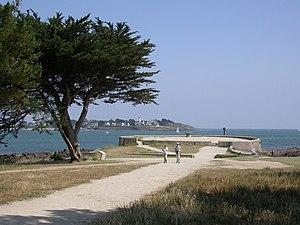
La pointe de Kerpenhir est une presqu'île, située sur la commune de Locmariaquer, qui, avec le phare de Port-Navalo, marque l'entrée du golfe du Morbihan.
Locmariaquer [lɔkmaʁjakɛʁ] est une commune française située dans le département du Morbihan, en région Bretagne.